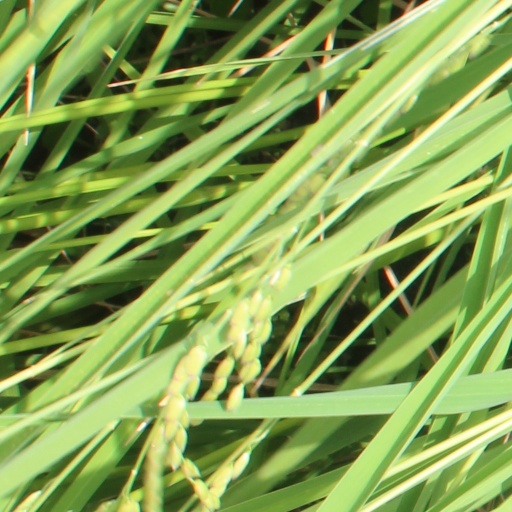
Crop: rice